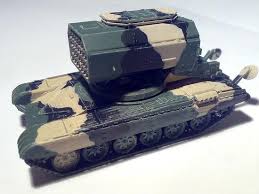
Label: TOS-1